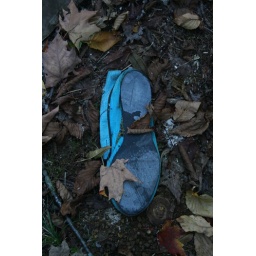
clarence newton road - near blowing rock - october 2008